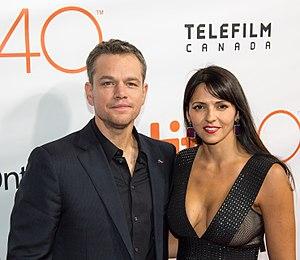
Seul sur Mars est un film de science-fiction américain réalisé par Ridley Scott, sorti en 2015. Le film est tiré du roman de science-fiction du même nom de l'auteur américain Andy Weir.